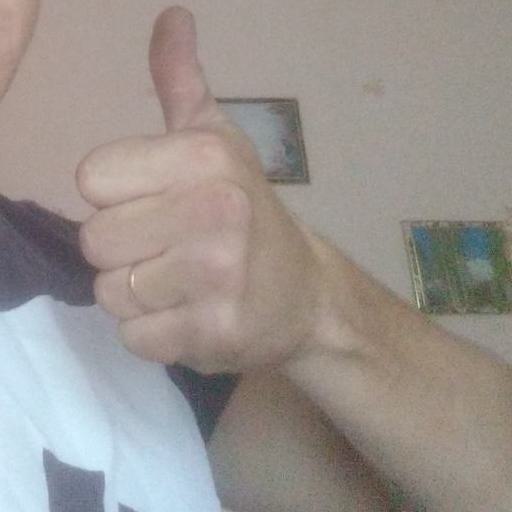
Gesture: like